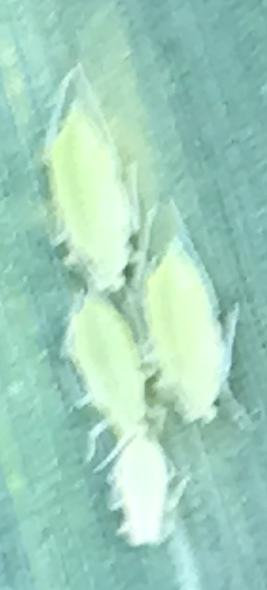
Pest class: cereal_grass_aphid